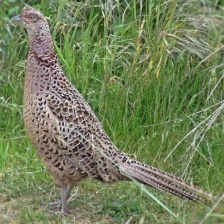
Species: RING-NECKED PHEASANT
Scientific name: PHASIANUS COLCHICUS